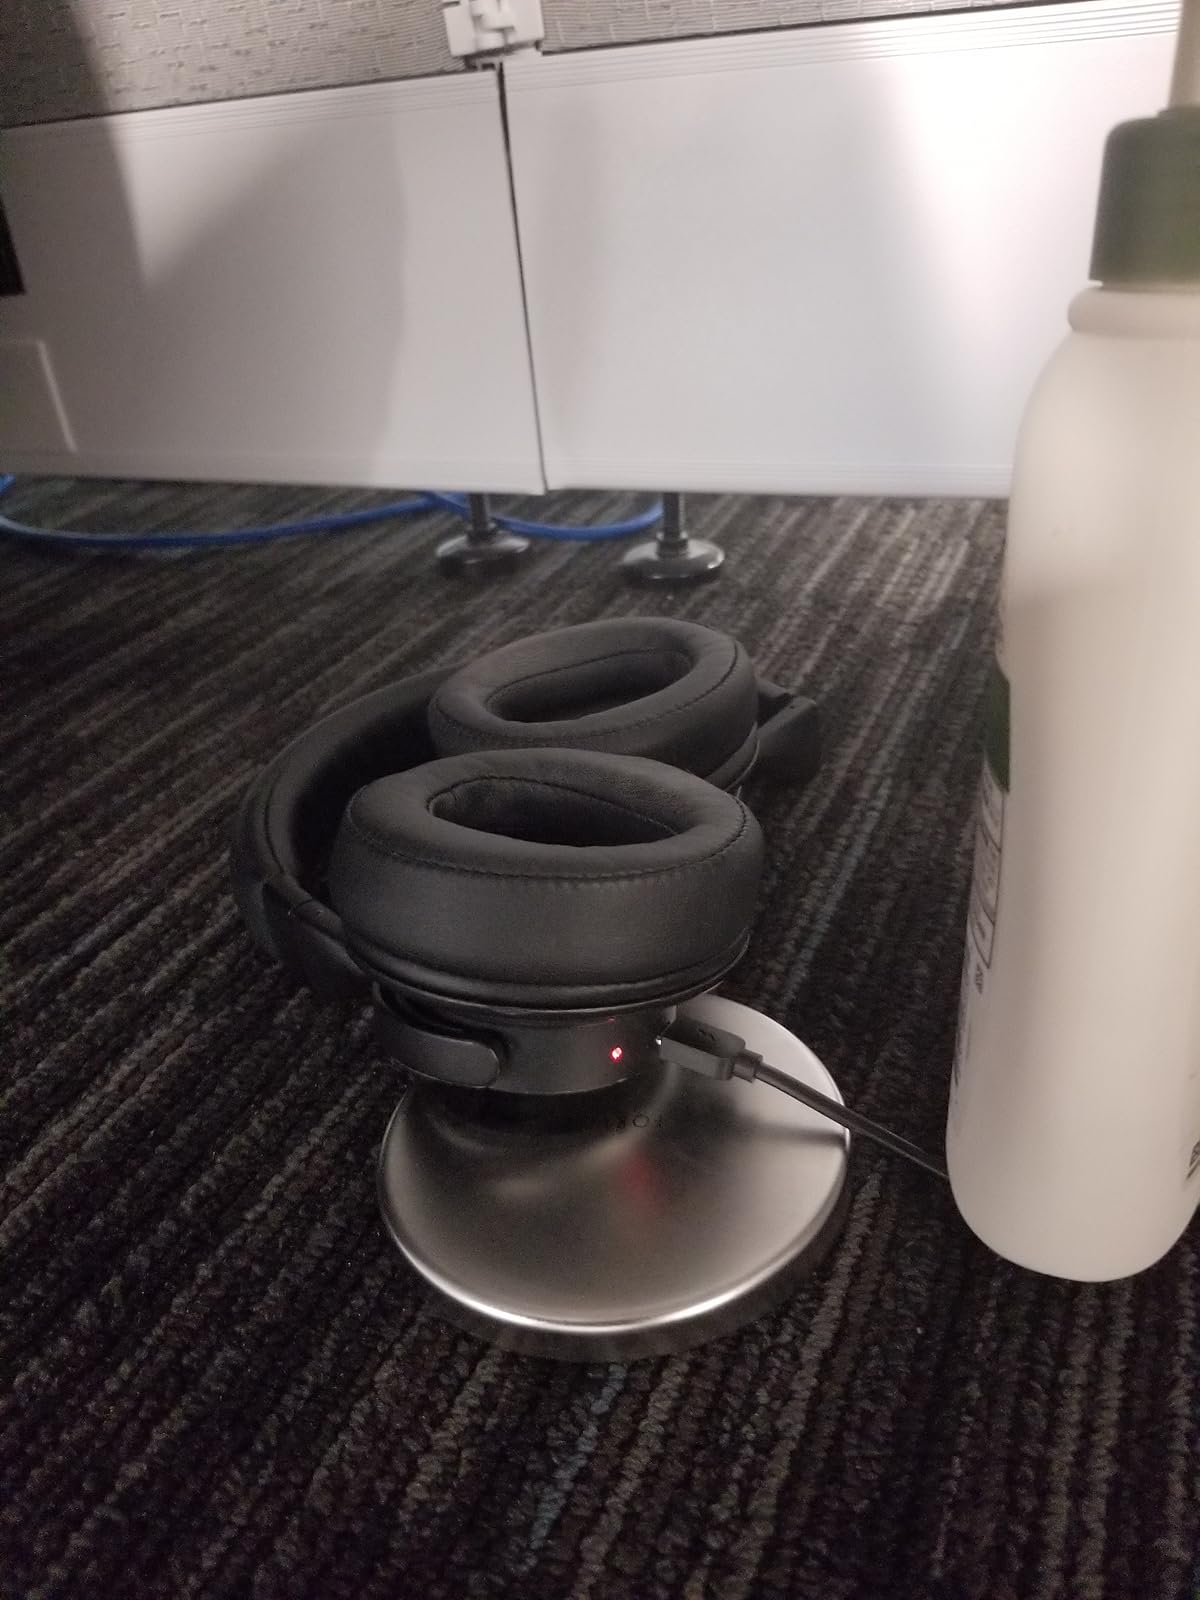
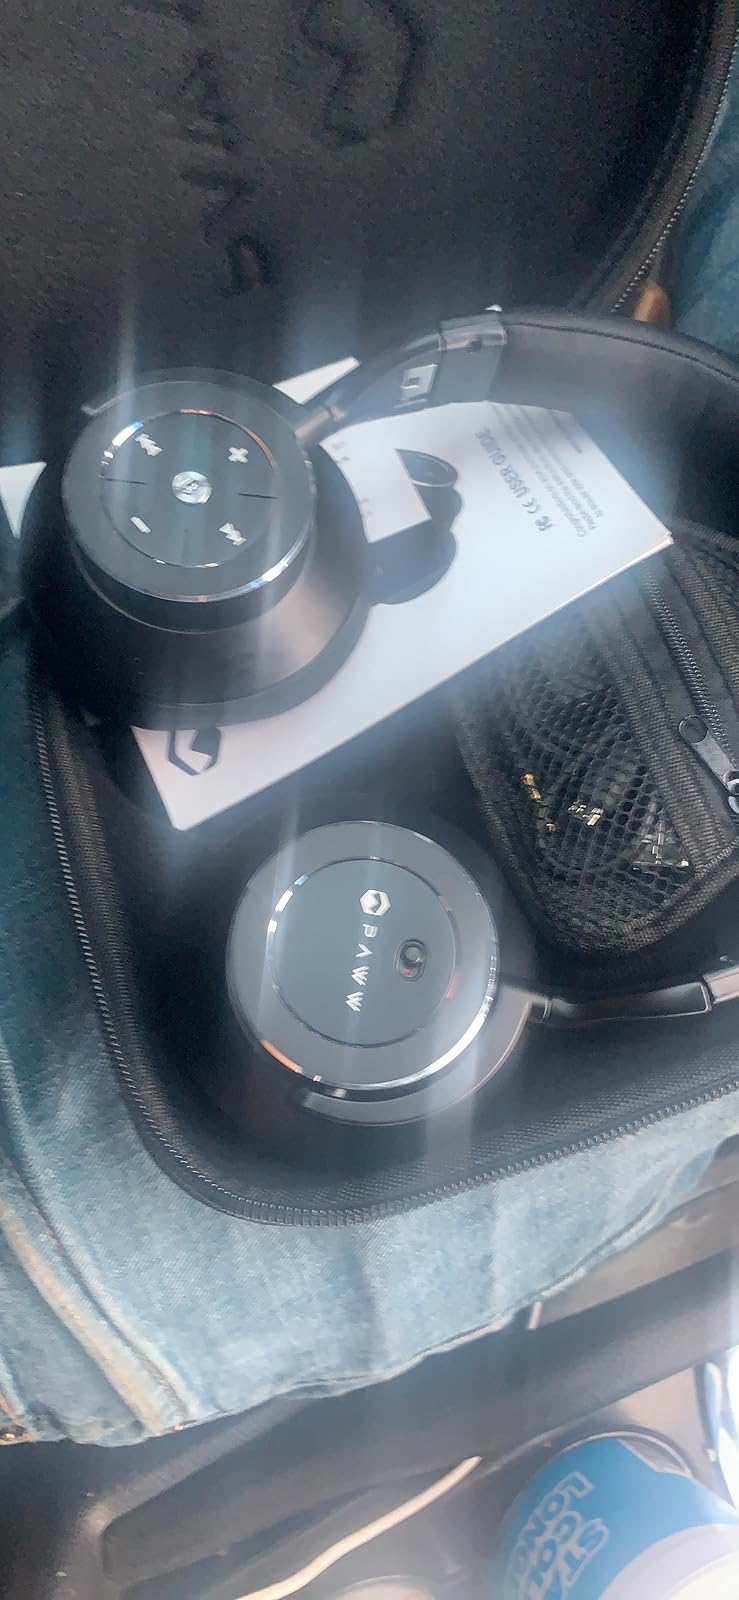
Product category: headphones
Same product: yes